Manuel Negrete (footballer)

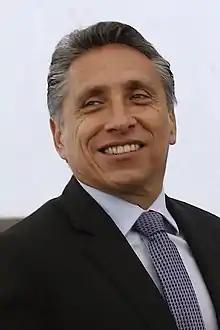
Negrete in 2019

Manuel Negrete Arias (born 11 March 1959) is a Mexican former professional footballer and manager, who played as a midfielder.